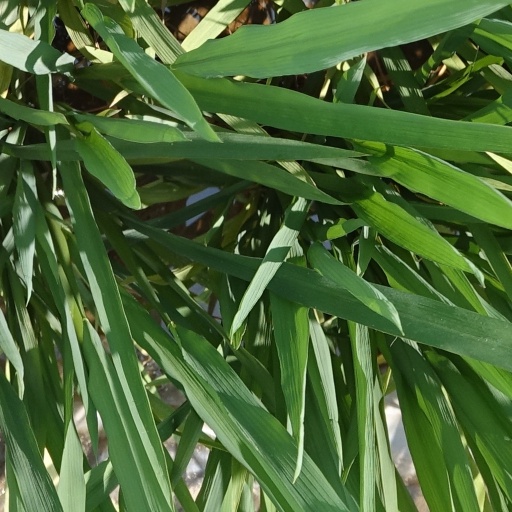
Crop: rice